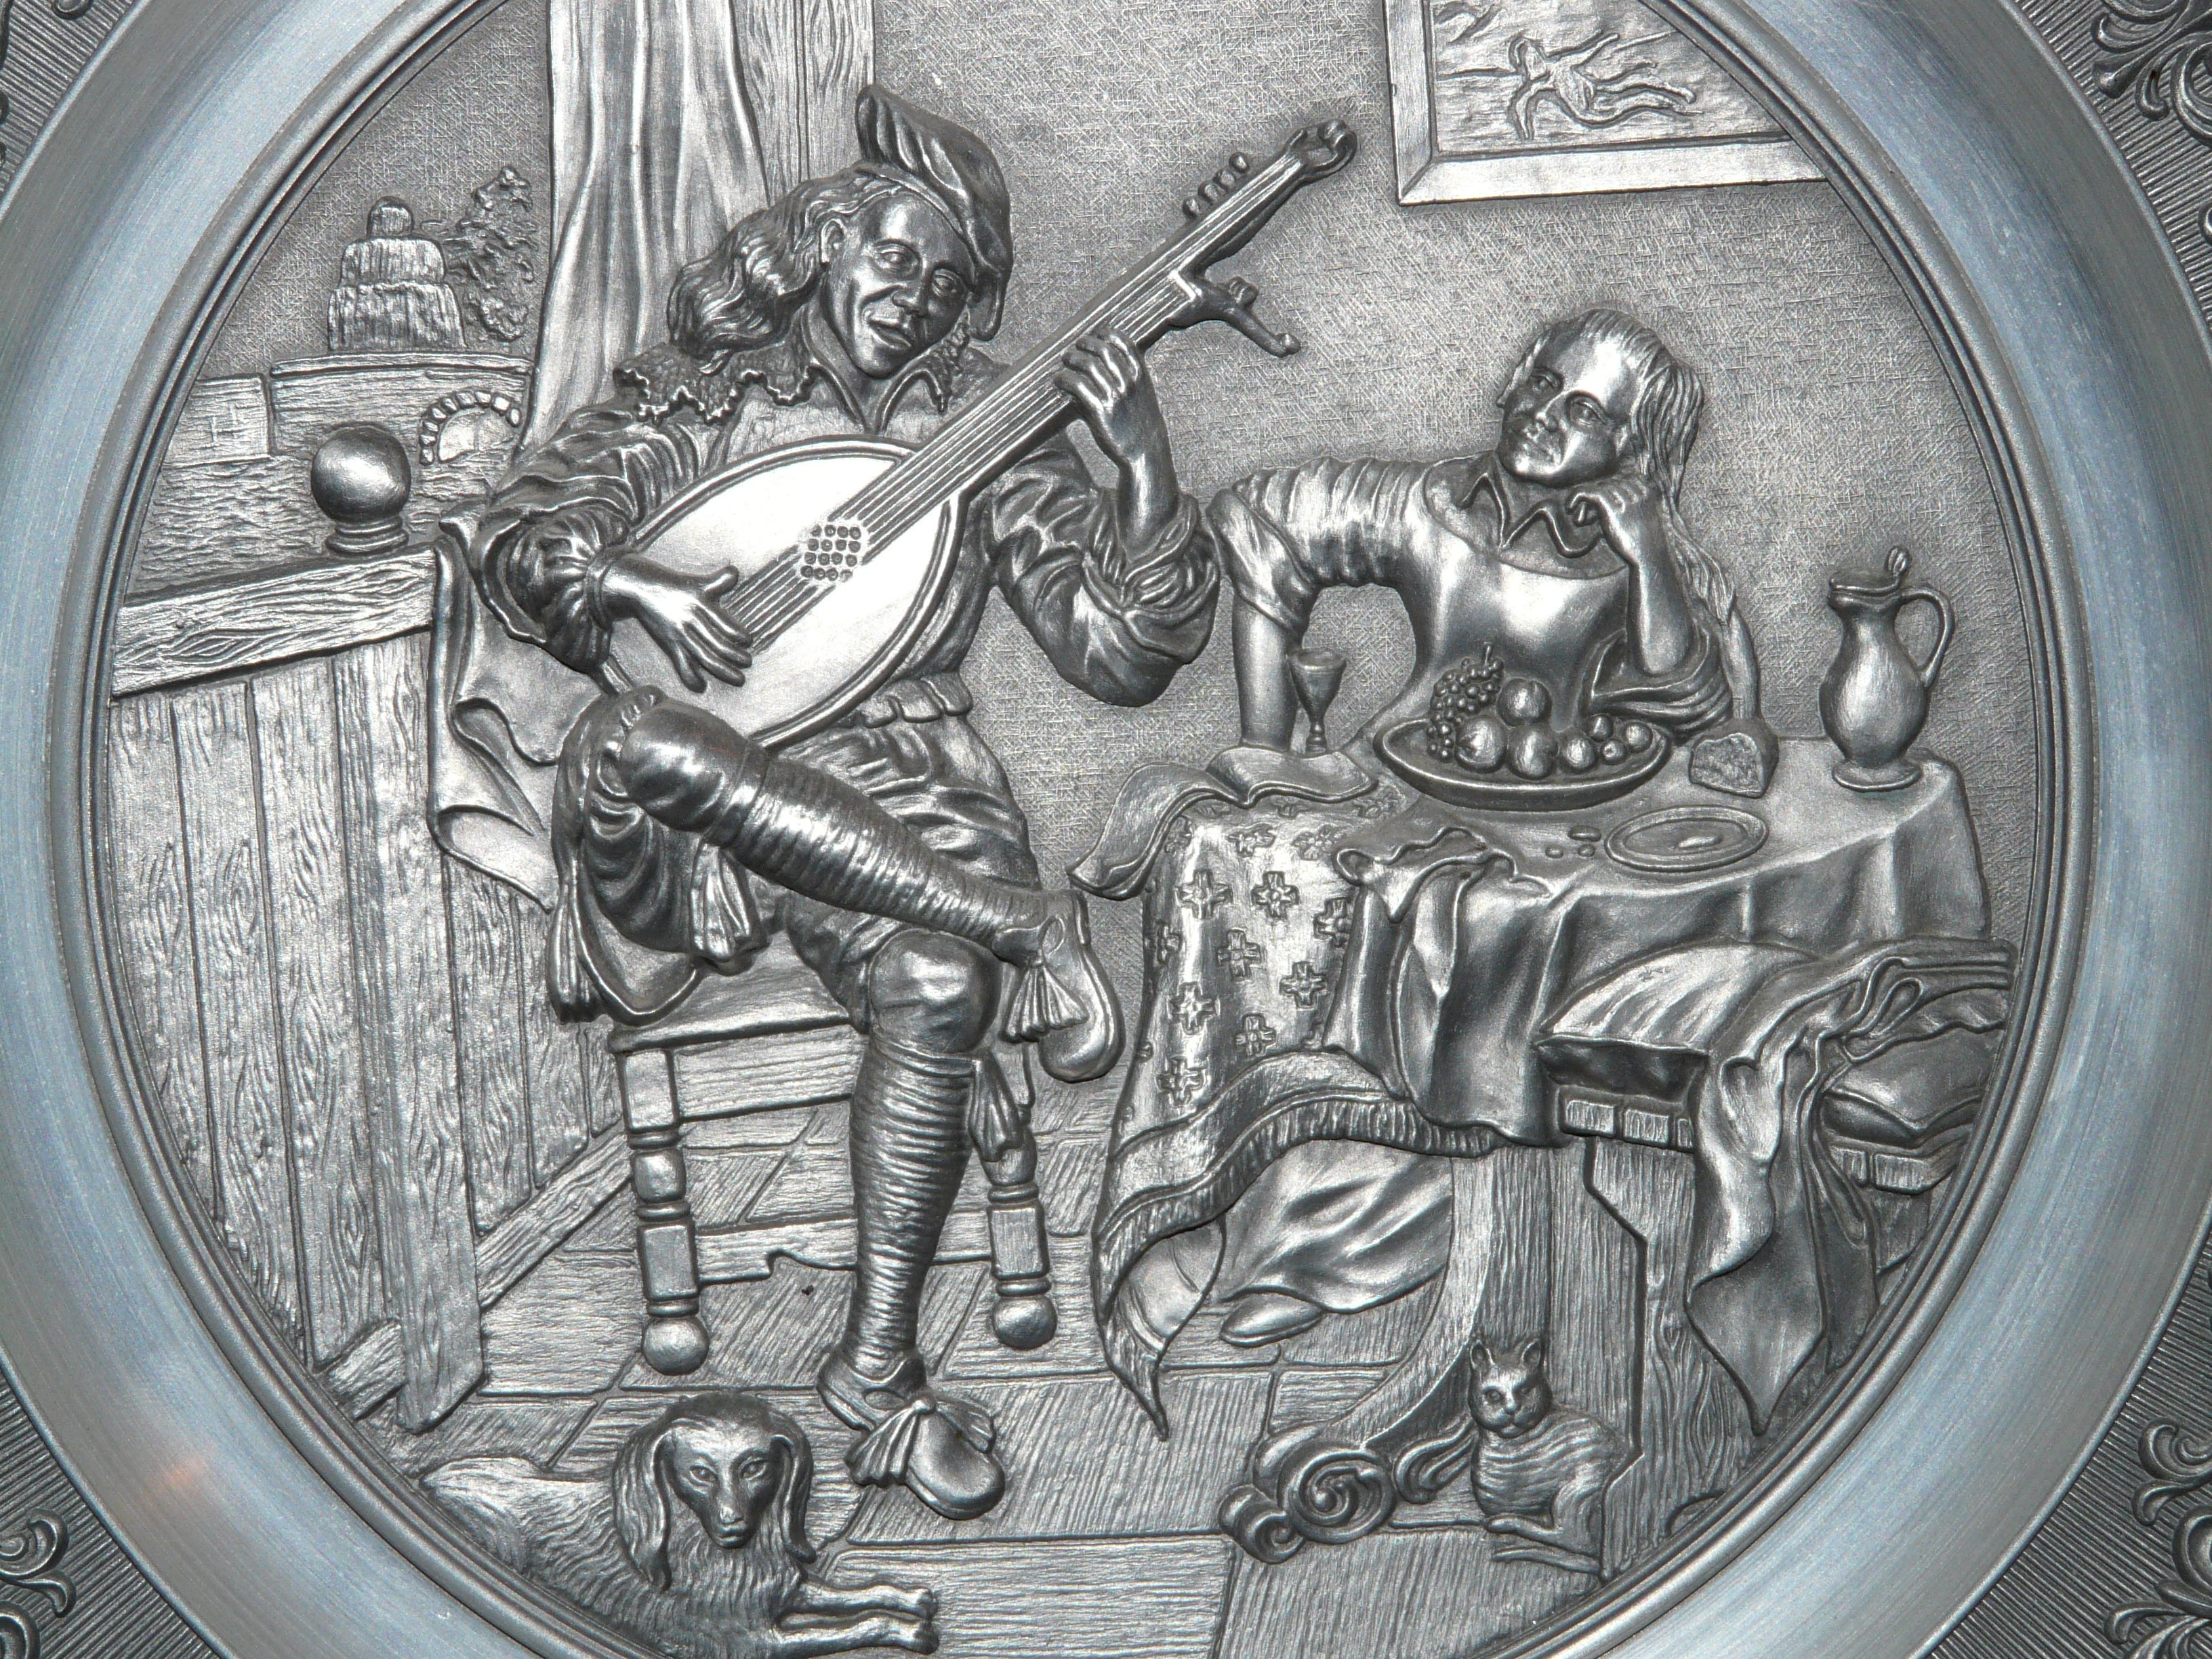
man, table, woman, wheel, fruit, guitar, celebration, metal, money, sing, festival, sketch, drawing, currency, funny, iron, cast iron, relief, middle ages, wall plate, minne